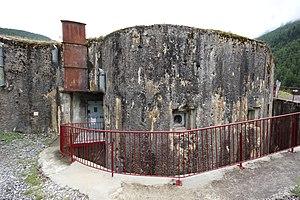
L'entrée de l'ouvrage de Saint-Ours-Bas
L'ouvrage de Saint-Ours Bas, ou du bas de Saint-Ours, est une fortification faisant partie de la ligne Maginot, située sur la commune de Val d'Oronaye, dans le département des Alpes-de-Haute-Provence.